Kiyosato, Hokkaido

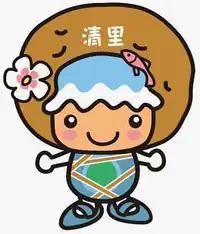
Kiyopi, the town's mascot

Kiyosato's mascot is . She is a fairy who is a good dancer. She wears a hat with a potato flower on it, a masu salon hair clipping on her bangs and a pair of wooden snowshoes that resembled Kaminoko Pond. Her body is made of trees from the pond. She dyed her bangs to look the Sakura Falls. She is unveiled on 15 February 2014.